Serco

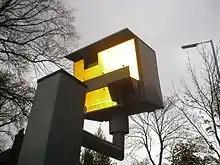
A Gatso Serco speed camera

In London, Serco has operated the London Cycle Hire Scheme for Transport for London since it was first introduced in 2010. During December 2022, Serco signed a three-year contract extension valued at £50million to continue maintaining and distributing the bikes, including the newly introduced e-Bikes.